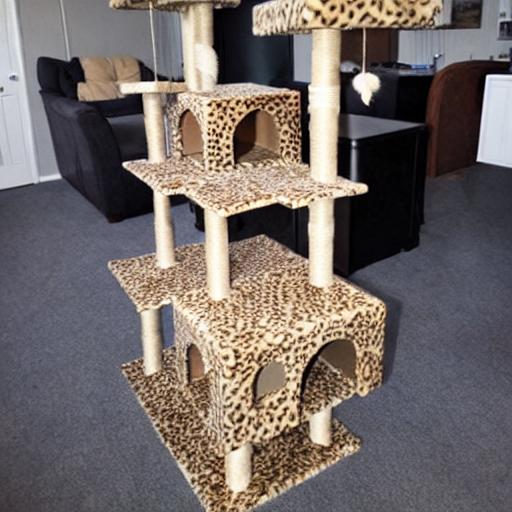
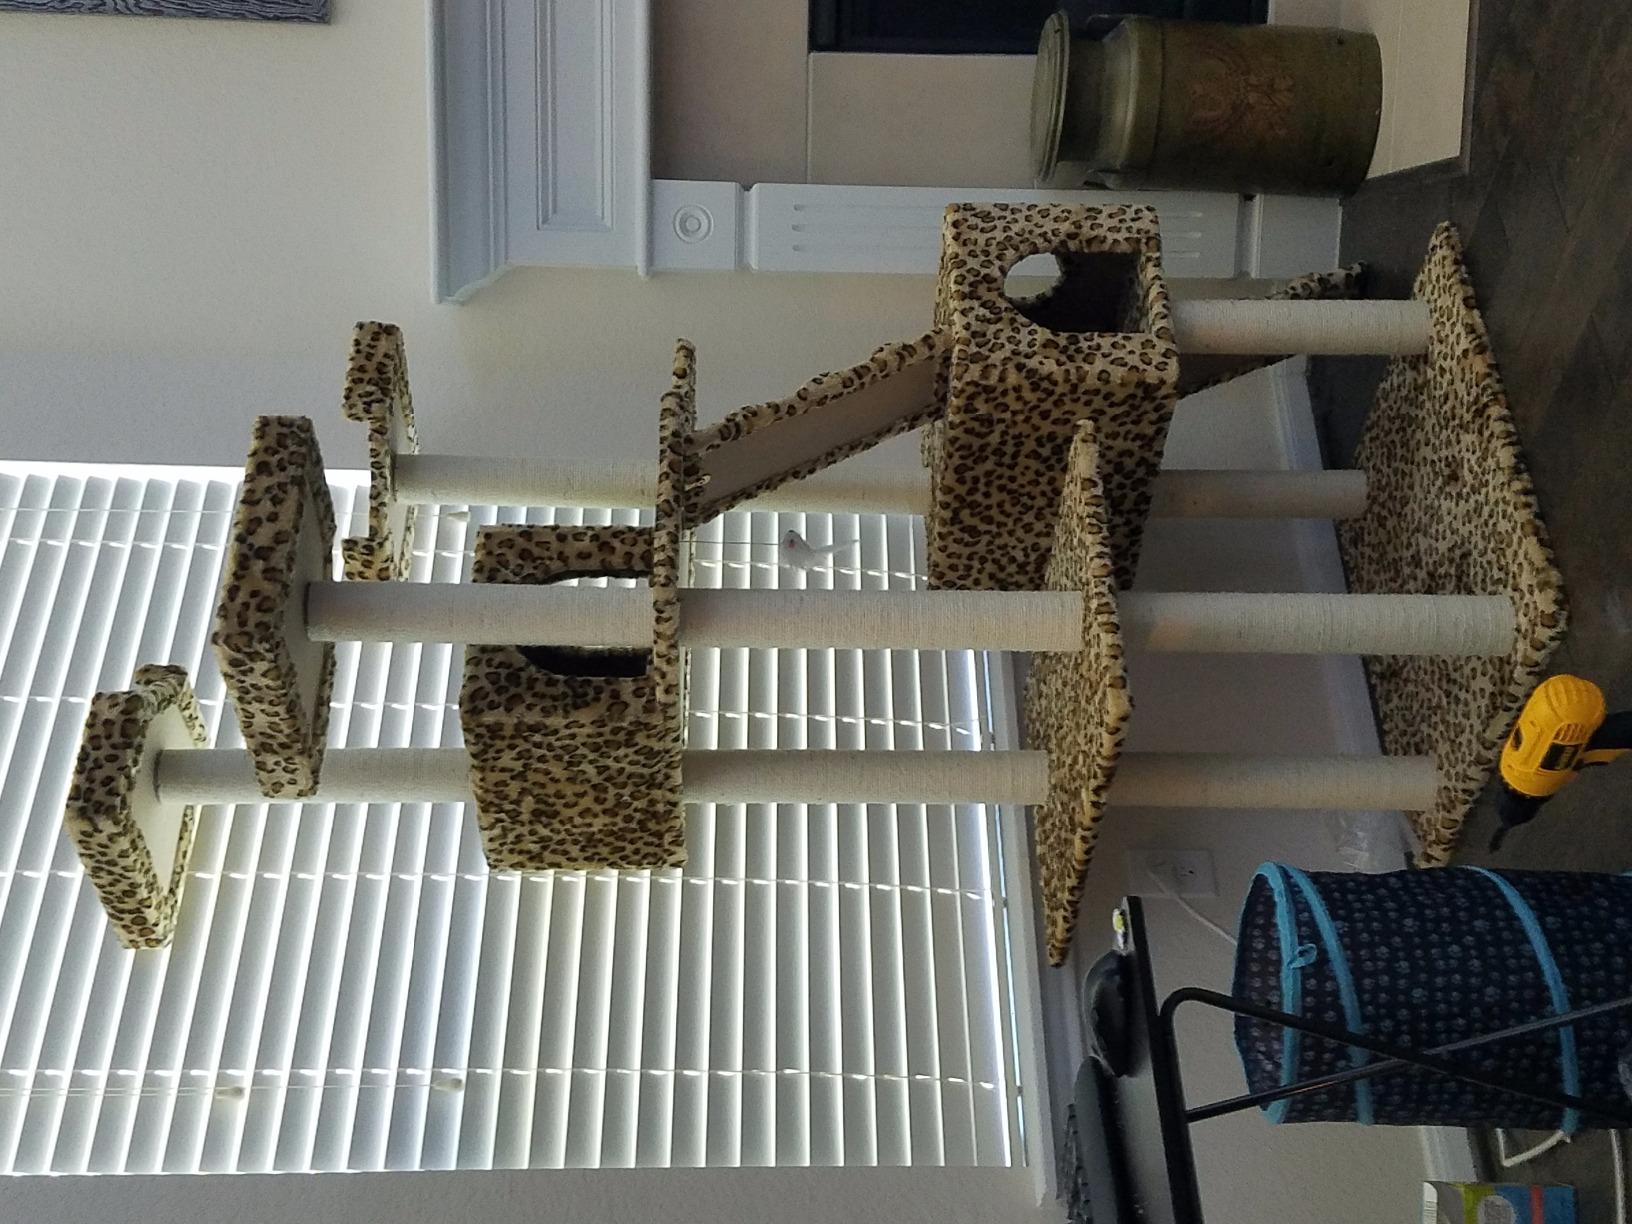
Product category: items_cat tree
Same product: no